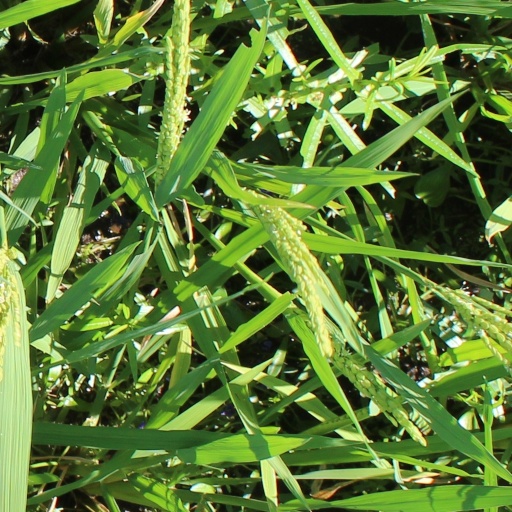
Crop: rice